Toniná

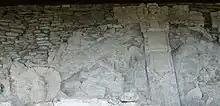
Stucco sculpture of the skeletal spirit companion of a Maya lord within a feathered scaffold, from the Frieze of the Dream Lords.

The Frieze of the Dream Lords (also known as the Frieze of the Four Suns or Frieze of the Four Eras) was uncovered by archaeologists during excavations in 1992. It is a stucco mural located at the east end of the 5th terrace. It represents a complex supernatural scene divided into four by a feather-covered scaffold from which hang the severed heads of sacrificial victims. Among the scaffold partitions are depicted the "wayob" (spirit companions) of the Maya elite. The most well-preserved section of the sculpture depicts a skeletal supernatural way named Ak Ok Kimi ("Turtle Foot Death") wearing turtleshells on its feet and carrying a severed head in one hand, interpreted as the "way" of a lord from the site of Pipa'. The frieze was once brightly painted in red, blue and yellow. This frieze has strong stylistic parallels with mural paintings at the great Early Classic metropolis of Teotihuacan in the distant Valley of Mexico.